I'm Not Angry!

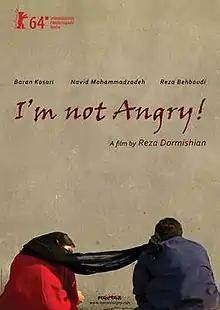
Film poster

I'm Not Angry! (translit. Asabani Nistam!) is a 2014 Iranian drama film written and directed by Reza Dormishian, starring Navid Mohamadzadeh and Baran Kosari. The film was screened in the Panorama section of the 64th Berlin International Film Festival.